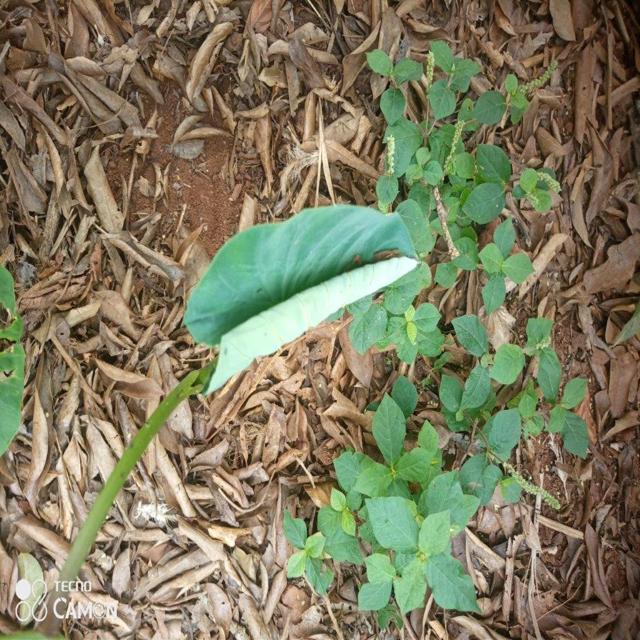
Label: Healthy